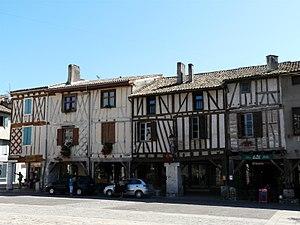
Maisons à colombages de la place Gambetta, Eymet, Dordogne, France
Contrairement au terme provençal qui désigne une construction en pierre, la bastide de Gascogne, du Haut-Languedoc et de Guyenne vient du languedocien bastida et désigne un village ou une ville qui a été construit sur un plan régulier et qui lui donne sa spécificité.